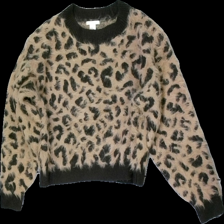
View: front
Type: Sweater
Category: Ladies
Brand: H&M
Colors: Brown, Beige
Material: 63% nylon 37% acrylic
Pattern: Animal print
Cut: Regular
Size: XS
Season: All
Price range: <50
Recommended usage: Reuse